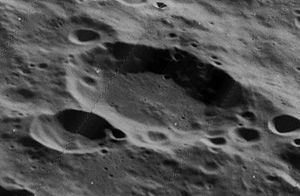
Anders (månekrater)
Anders er et nedslidt nedslagskrater på Månen. Det befinder sig på den sydlige halvkugle på Månens bagside og er opkaldt efter den amerikanske astronaut William Anders, der som medlem af besætningen på Apollo 8 var et af de tre første mennesker, som forlod Jordens tyngdefelt.